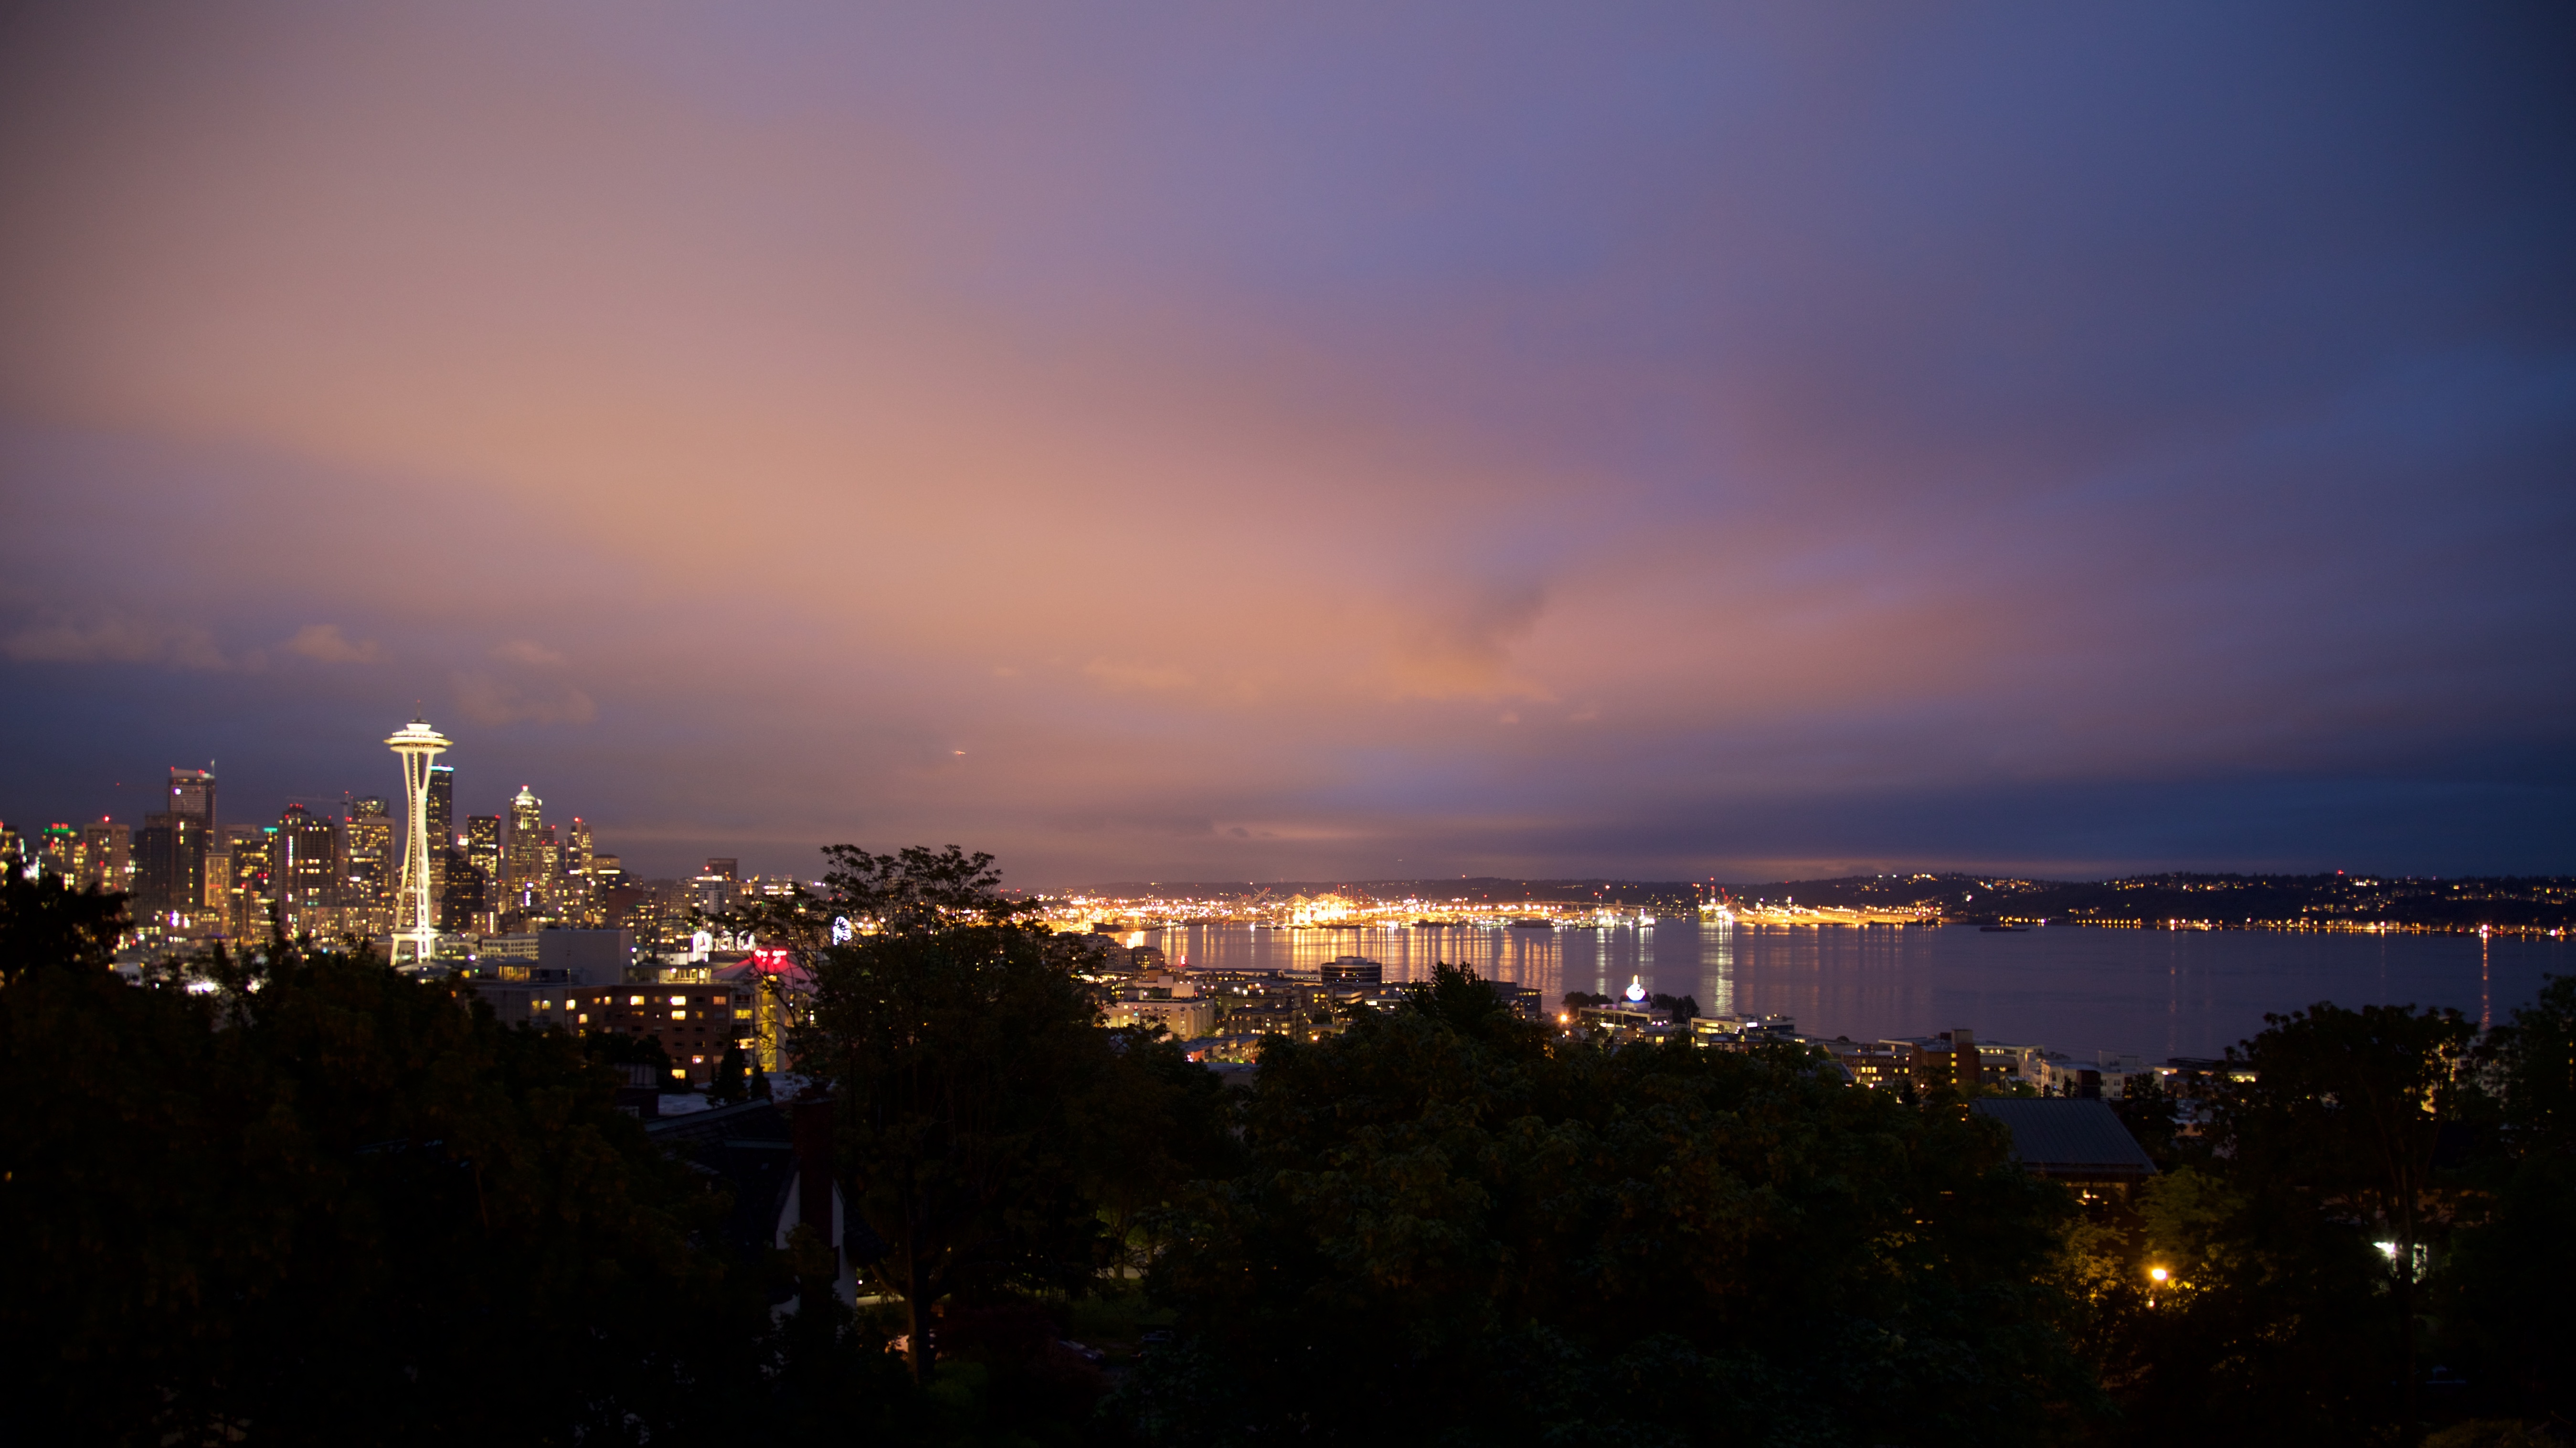
horizon, cloud, sky, sunrise, sunset, skyline, night, morning, dawn, city, cityscape, dusk, evening, afterglow, human settlement, atmosphere of earth